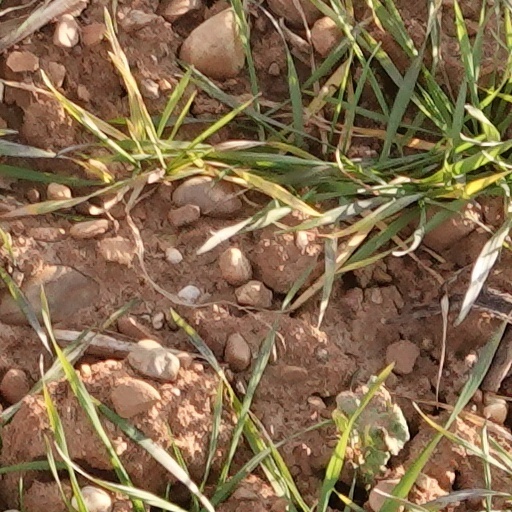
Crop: wheat